Nicholas Felsőlendvai

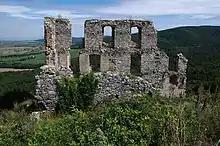
The castle of Oponice (today in Slovakia) was among the forts were captured by Nicholas Felsőlendvai during the 1321 royal campaign

Felsőlendvai is first mentioned by contemporary records in 1292, when he was a landowner in Bagamér in Bihar County, and took part in the process of the determination of its borders along with his neighbors. He also possessed inherited landholdings Gút in Fejér County (present-day a borough of Isztimér), the neighboring lands Marcaltő, Malomsok and Szente at the confluence of Marcal and Rába in the borderland of Veszprém and Győr counties, in addition to his main residence, the castle of Felsőlendva (or simply Lendva, present-day Grad, Slovenia) and its accessories in Vas County. He paid the remaining 50 silver marks to Stephen Dárói, a descendant of the original owner family in 1308. Similarly to the majority of nobles in the region Western Transdanubia and Slavonia, Felsőlendvai also entered the service of the powerful Kőszegi family. He was mentioned as an owner of Mórichely (present-day a borough of Nagykanizsa) in Zala County in 1307. Felsőlendvai married an unidentified daughter of Egidius Monoszló, who was once a powerful lord in the 1270s. The dying Egidius bequeathed half portion of the castle of Rupoly (or Ropoly) and its lordship in Somogy County (present-day Bőszénfa and Kaposvár) to Felsőlendvai in his last will in 1313. Thereafter, his family was also known as Rupolyi. Pál Engel argued that Felsőlendvai was only a maternal relative ("cognatus") of Egidius Monoszló.